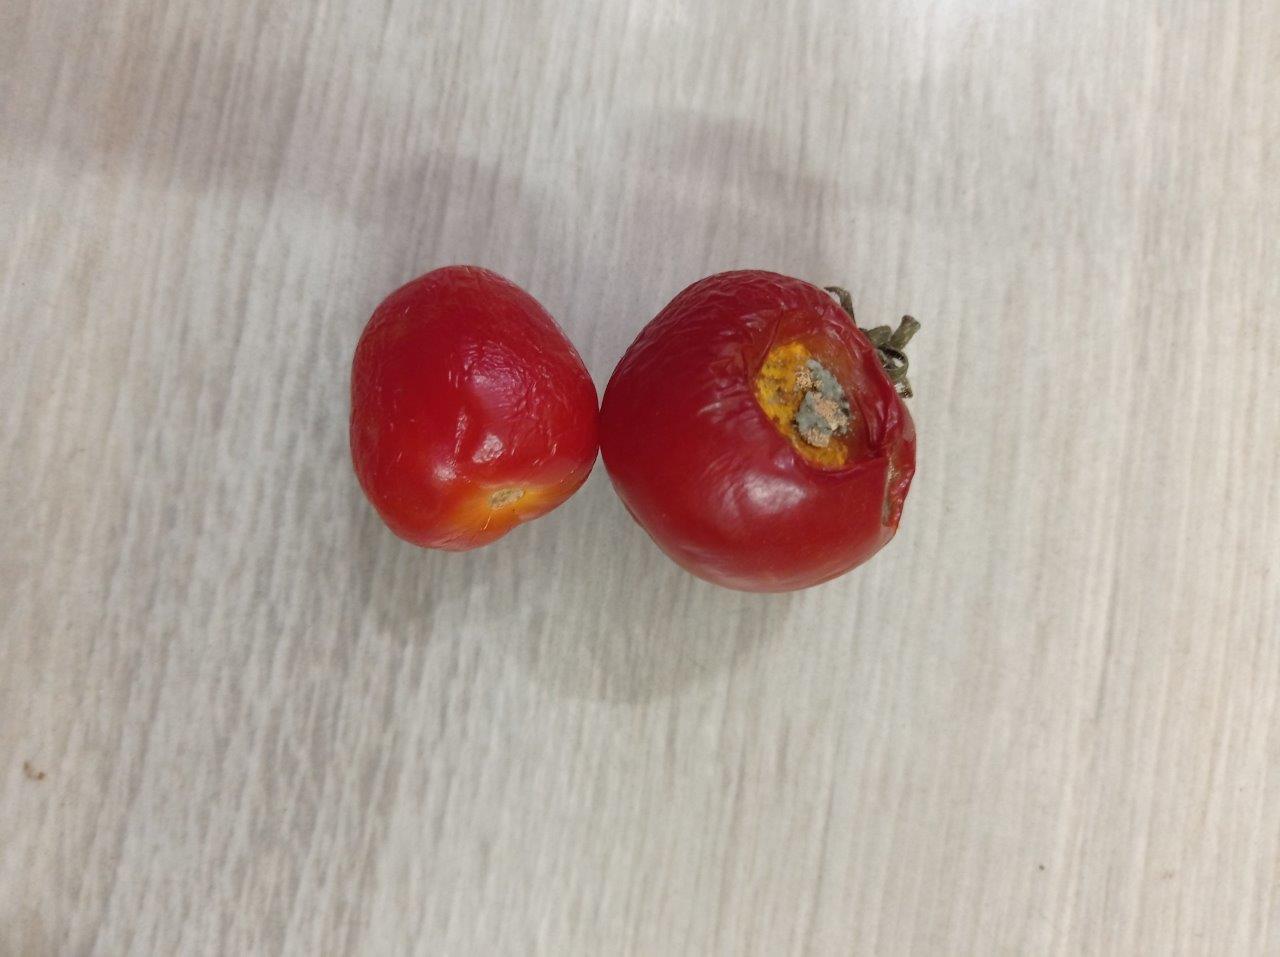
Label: Rotten